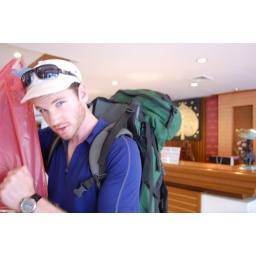
that's our wooden elephant in the plastic bag :-)